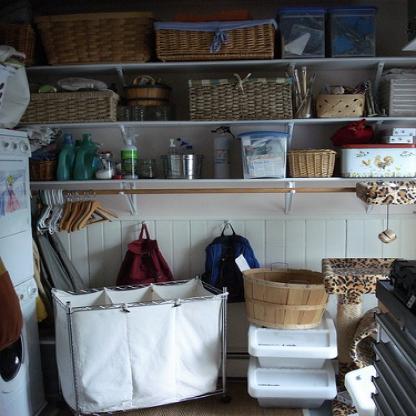
Scene: Indoor